Norwich War Memorial

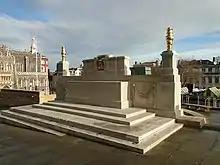
The memorial seen in 2011, following restoration work. It used to stand before the Norwich Guildhall which is the flint-faced building to the left

The memorial is of Portland stone construction. It consists of a low screen wall on top of which is a tomb chest (cenotaph) topped with a carved wreath, the last of eight cenotaphs by Lutyens to be built in England—the first being Southampton's and the most famous being that on Whitehall in London. The city's coat of arms is carved and painted into the tomb, supported by two relief figures of angels. The memorial is flanked by pedestals, which are topped with bronze flambeaux (flaming torches) gilded with gold leaf. Protruding from the screen wall, beneath the coat of arms, is a Stone of Remembrance, the only one he designed to be integrated into a larger structure. Built into the structure were two metal caskets, one of which contained a list of Norwich's dead from the war and the contents of the second is unknown; the council decided that it would have been inappropriate to open it during restoration work. The memorial is designed so that gas can be burnt inside it, with the smoke and flames emitted through the flambeaux at either end. Lutyens proposed similar designs for several memorials, including the Cenotaph on Whitehall, but Norwich was the only place where the proposal was accepted and is thus the only one of his memorials capable of emitting a flame. The inscriptions read (above the stone) and (on the stone itself). A further inscription in smaller font on the base of the stone reads . This was added at a later date, along with the dates of the two world wars which are inscribed on the screen wall, either side of the stone.